D'Aguilar National Park

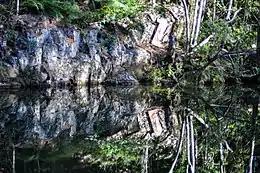
Water hole in D'Aguilar National Park

D'Aguilar National Park is a national park in Queensland, Australia. It contains the D'Aguilar Range and is located along the northwest of the Brisbane metropolitan area. The park is traversed by the winding scenic Mount Nebo Road and Mount Glorious Road.